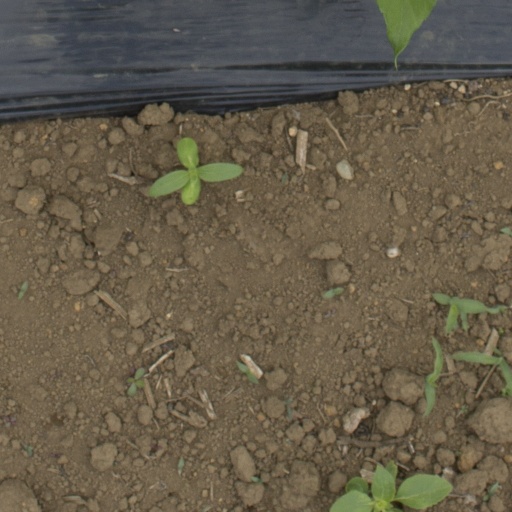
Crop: Jerusalem artichoke